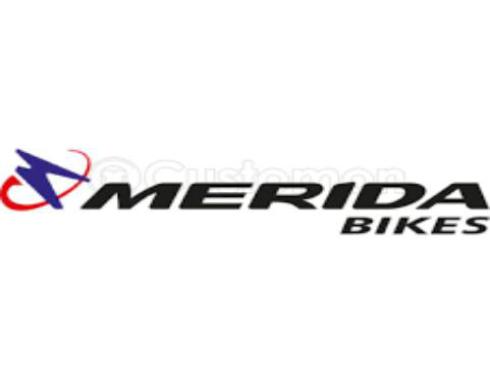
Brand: merida bikes
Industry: Transportation